Random Formation

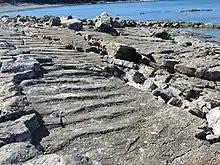
Megaripples in the quartz arenites of the Random Formation

The formation is difficult to date, but is considered Precambrian, as it lies unconformably under the Bonavista Formation and conformably above Ediacaran strata.